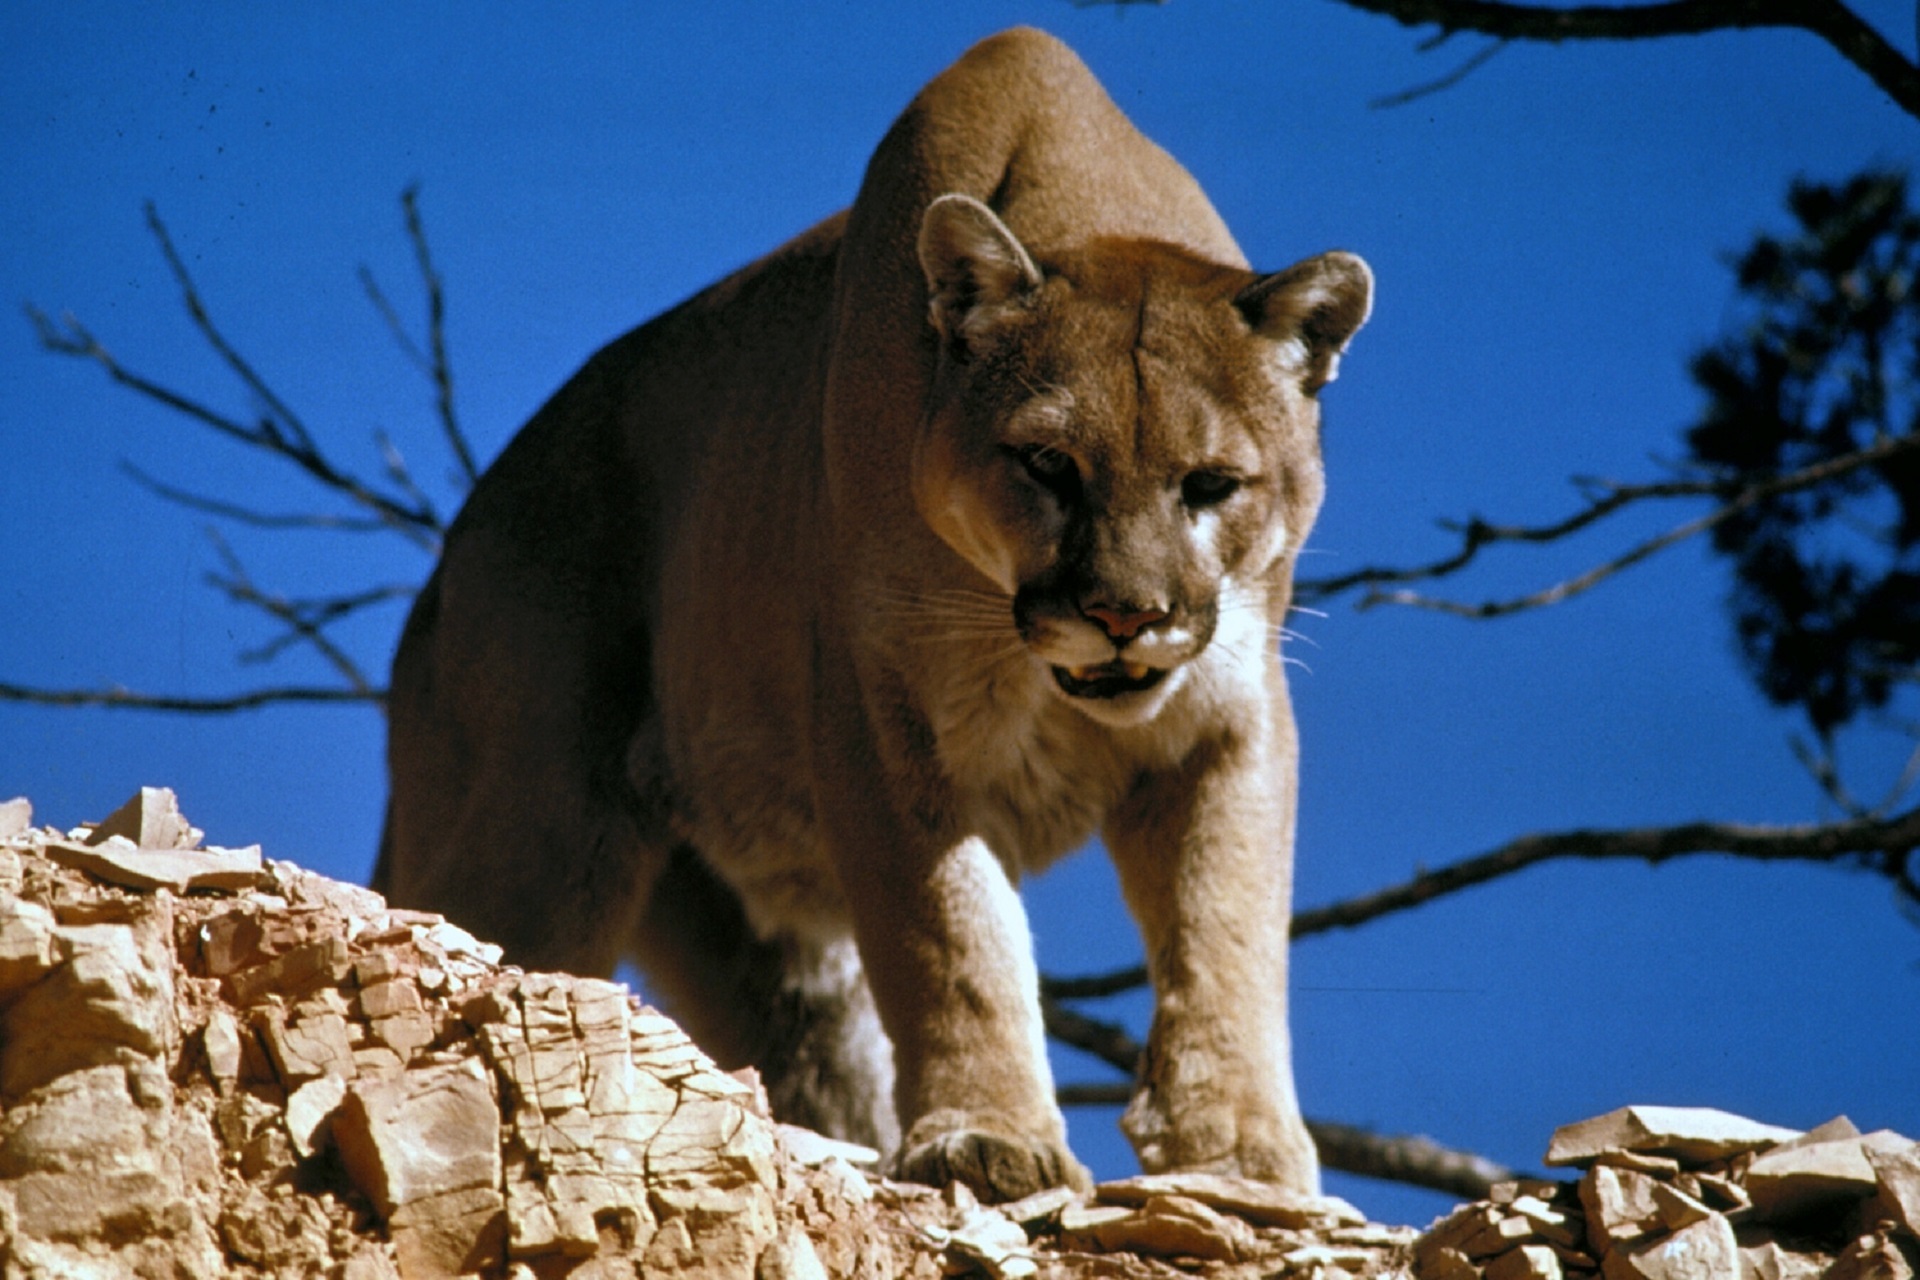
nature, wildlife, cat, feline, mammal, predator, fauna, lion, rocks, vertebrate, big, carnivore, hunter, cougar, mountain lion, puma, big cats, cat like mammal